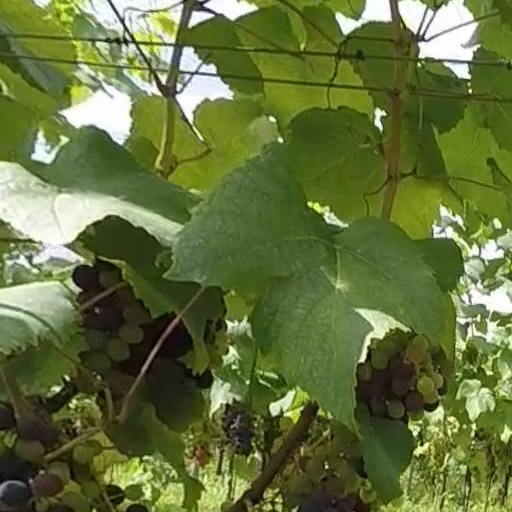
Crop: grape